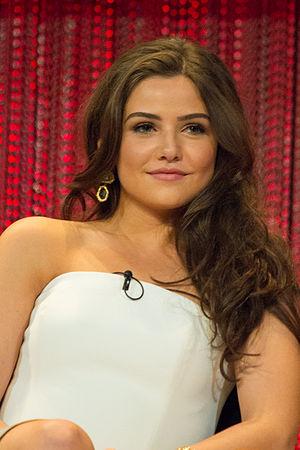
Tell Me a Story, ou Raconte-moi une histoire au Québec, est une série télévisée d'anthologie américaine en 20 épisodes de 42-57 minutes, créée par Kevin Williamson et diffusée entre le 31 octobre 2018 et le 6 février 2020 sur CBS All Access. Elle est basée sur la série télévisée espagnole Cuéntame un cuento créée par Marcos Osorio Vidal.
Cet article présente les personnages de la série télévisée américaine The Originals.
Danielle Campbell, de son vrai nom Danielle Marie Campbell, née le 30 janvier 1995 à Hinsdale, dans l'Illinois, aux, est une actrice américaine.